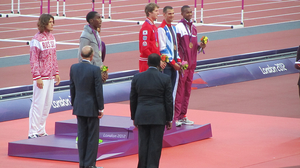
Derek Drouin est un athlète canadien, spécialiste du saut en hauteur, champion du monde en 2015 à Pékin et médaillé d'argent en 2012 aux Jeux olympiques ainsi que médaillé d'or en 2016 aux Jeux olympiques de Rio de Janeiro.